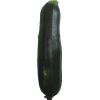
Label: dark_zucchini